Bracken Hall Countryside Centre and Museum

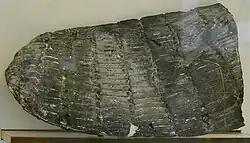
"Calamites" fossil (huge type of horsetail).

There is a display of locally-found fossils including the big "Calamites", a horsetail-type, and the little "Gastrioceras", a kind of ammonite. There are also fossils of "Lepidodendron", "Stigmaria", "Carbonicola", "Dunbarella" and "Lingula": all found in the Baildon Moor area.